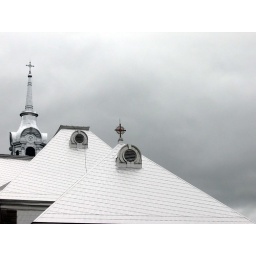
It seems all the churches in Quebec are adorned by these distinctive shiny, shiny silver tops.